Kevin Mulvey

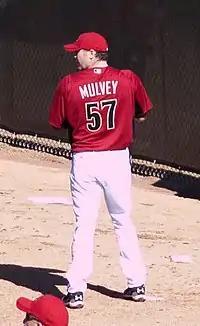
Mulvey warming up for the Arizona Diamondbacks

Kevin John Mulvey (born May 26, 1985) is an American former Major League Baseball (MLB) pitcher who played for the Minnesota Twins and Arizona Diamondbacks in 2009 and 2010, and is the current head baseball coach at Villanova University.